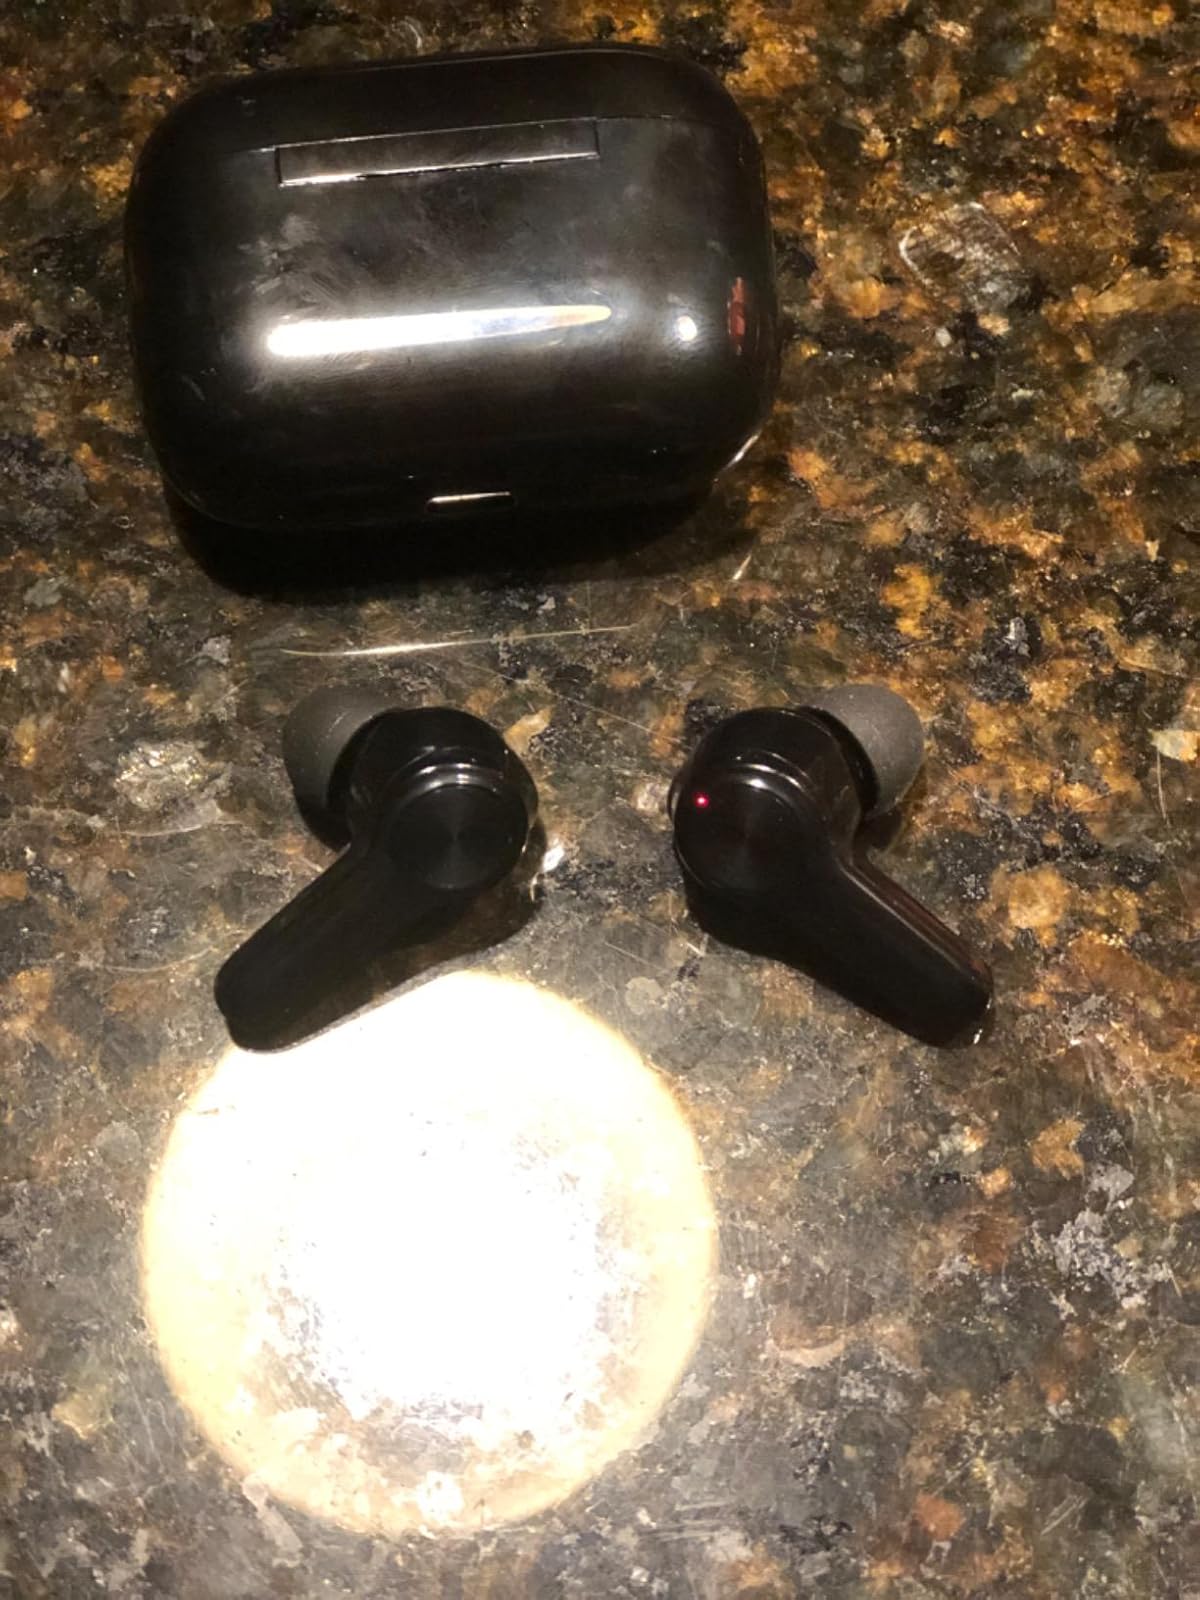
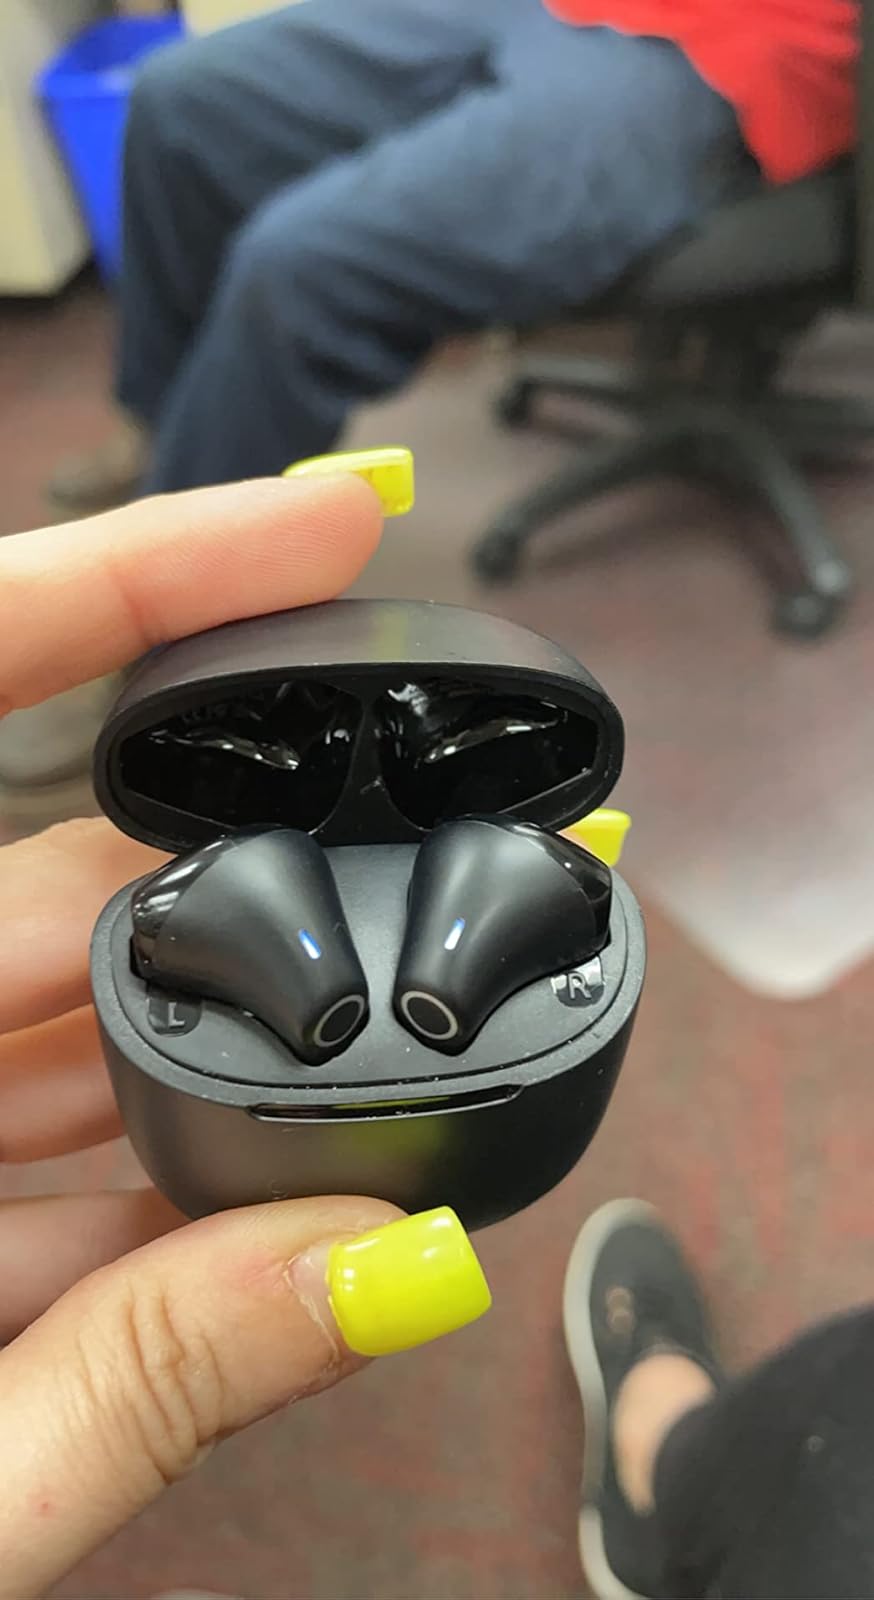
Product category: earbuds
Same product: no